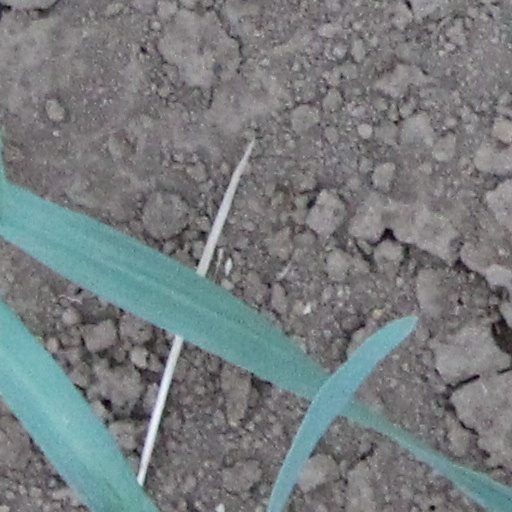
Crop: wheat